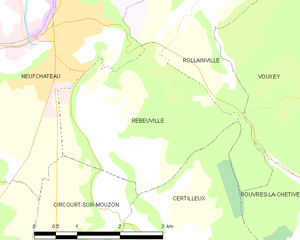
Carte des communes françaises Rebeuville